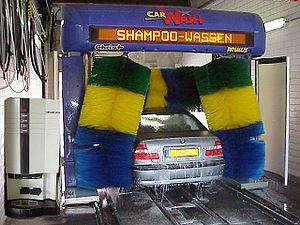
Une station de lavage, également appelée, pour les véhicules automobiles, lave-auto ou car wash, est une infrastructure destinée à laver un véhicule.